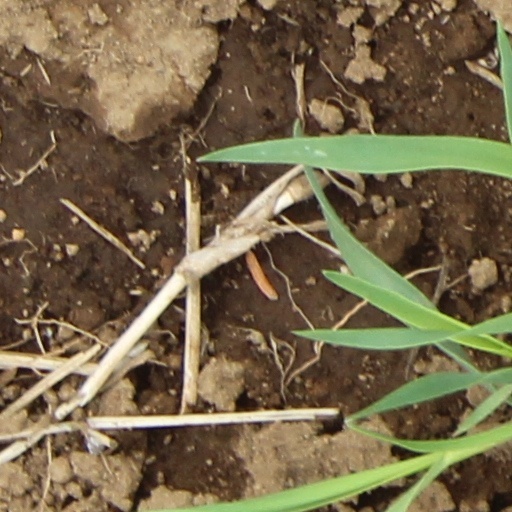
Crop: wheat